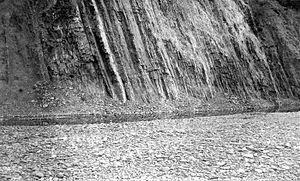
La rivière Anaktuvuk est une rivière d'Alaska aux États-Unis, située dans le Borough de North Slope, longue de 217 kilomètres. C'est un affluent de la rivière Colville.